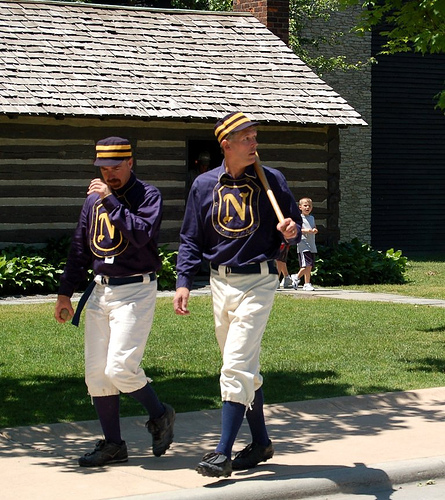
hai người đàn ông đang cầm cái gậy bóng chày và đứng ở trên vỉa hè